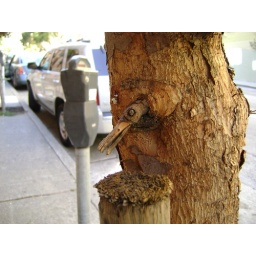
The little duck that lives in a tree in Nob Hill